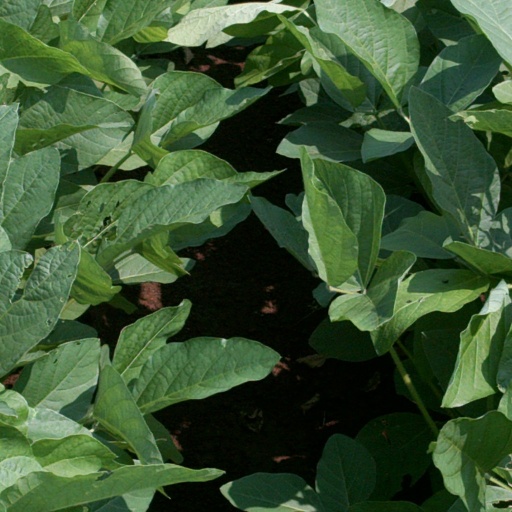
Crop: soybean